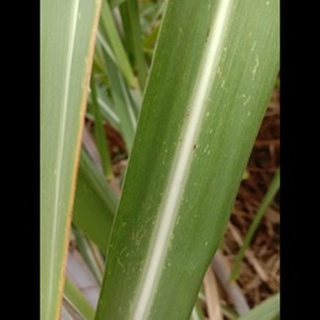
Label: sugarcane_mosaic